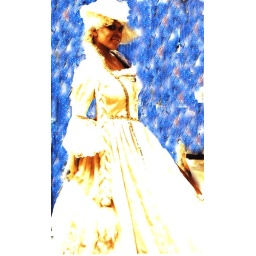
Ivory colored brocade fabric with gold beads and trim. Matching satin hat with white rosee. Custom made by Bruna Costumes